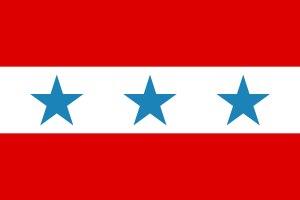
L'histoire des îles Cook s'étend de sa colonisation par les Polynésiens à nos jours. Ces îles doivent leur nom au capitaine James Cook. D'abord protectorat britannique, les îles Cook sont ensuite administrées par la Nouvelle-Zélande. Devenues indépendantes en 1965, la population décide quand même de maintenir les liens avec la Nouvelle-Zélande à travers une libre-association avec cette dernière.